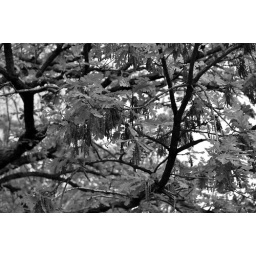
Tree in black and white